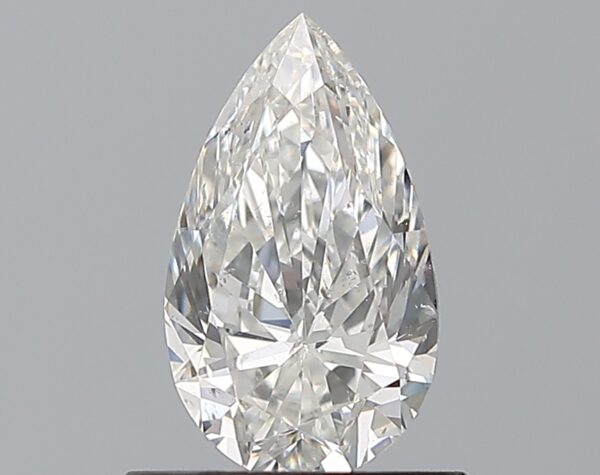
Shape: pear
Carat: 0.72
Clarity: SI1
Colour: F
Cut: EX
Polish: EX
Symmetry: EX
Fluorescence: N
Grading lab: GIA
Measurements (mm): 8.09 x 4.77 x 3.03